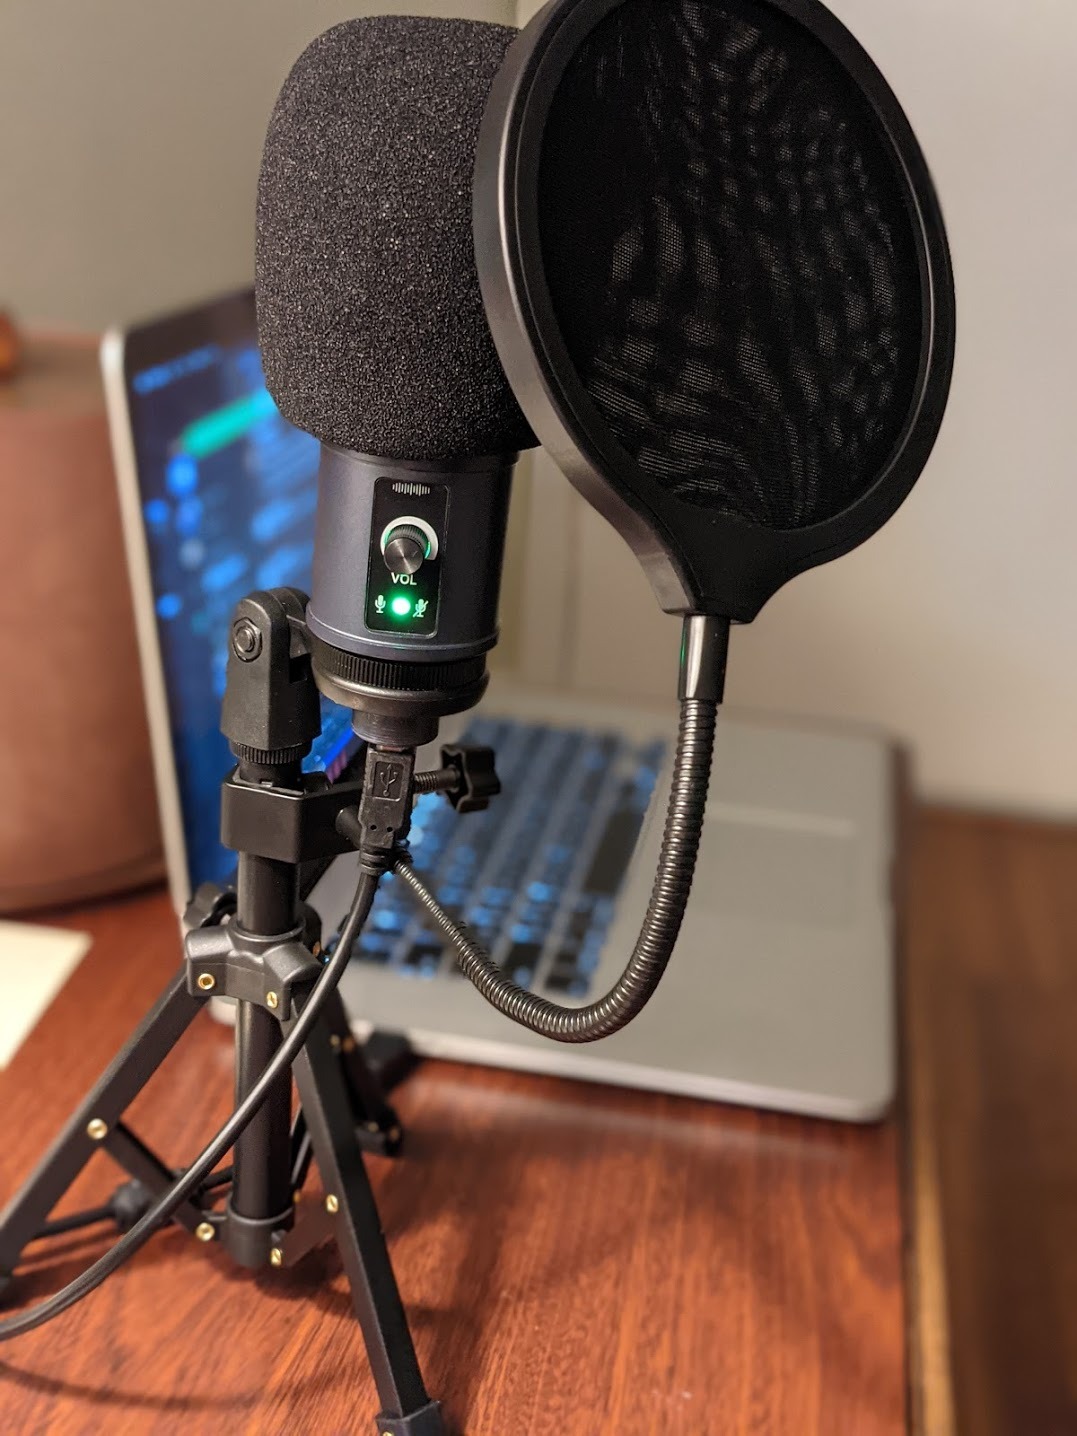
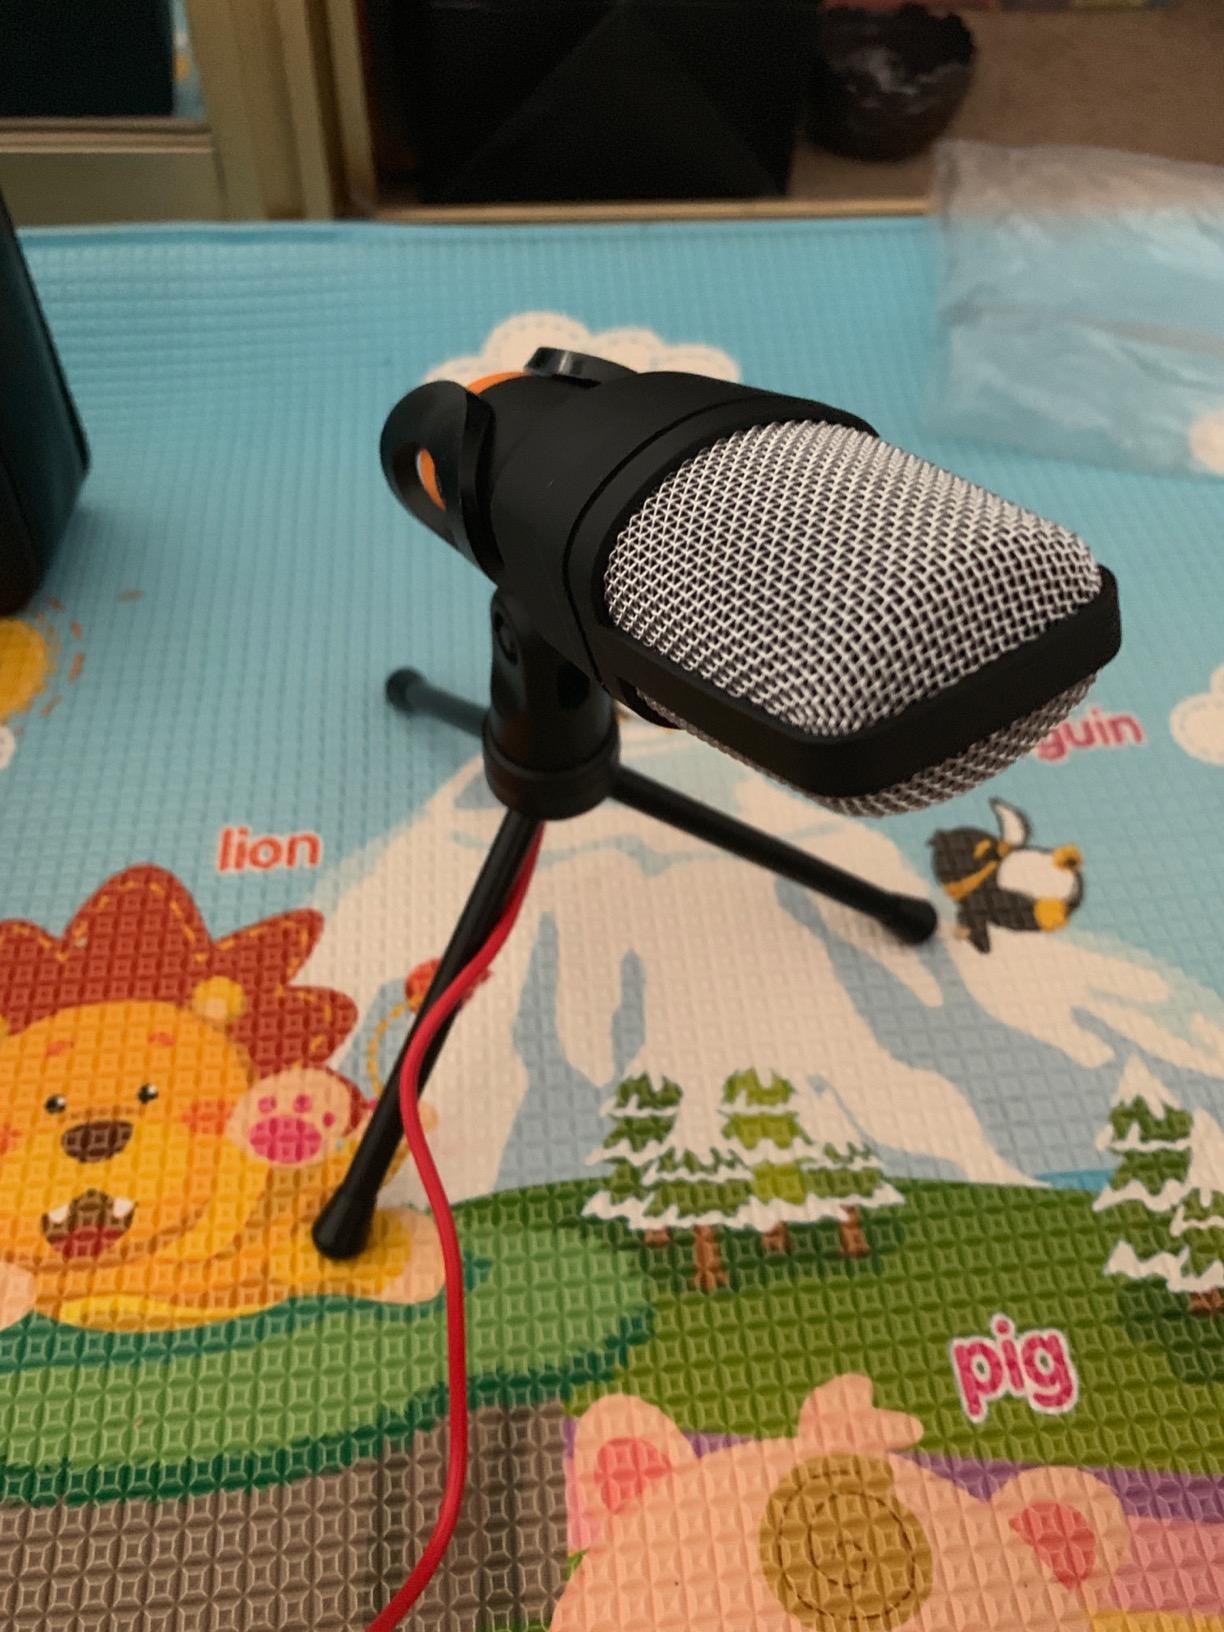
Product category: microphone
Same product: no